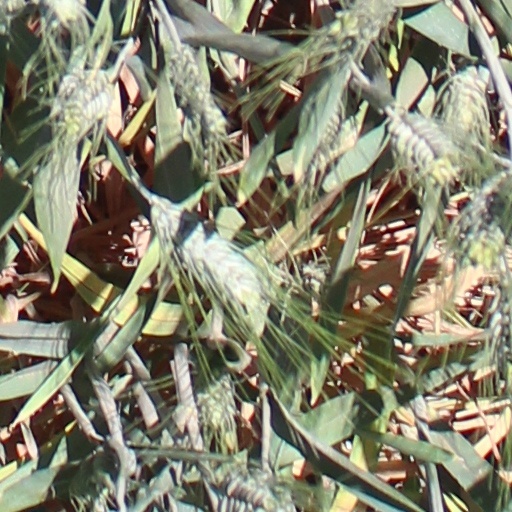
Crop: wheat